1953 Waco tornado

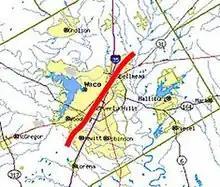
Path of the Waco tornado

On the afternoon of May 11, 1953, a powerful and deadly tornado directly struck the city of Waco, Texas, killing 114 people and injuring 597 more. The tornado was the deadliest to hit Texas since 1900, with the same amount of fatalities but more injuries than the 1902 Goliad, Texas, tornado. The tornado eventually received an F5 rating, one of five in the devastating 1953 tornado season. It was the second deadliest tornado of that season, behind the 1953 Flint–Beecher tornado. It was also the first tornado to be officially rated F5 in the United States.